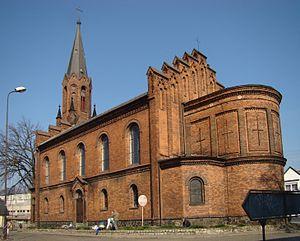
Czerwieńsk est une petite ville située dans la powiat de Zielona Góra dans la voïvodie de Lubusz, en Pologne.